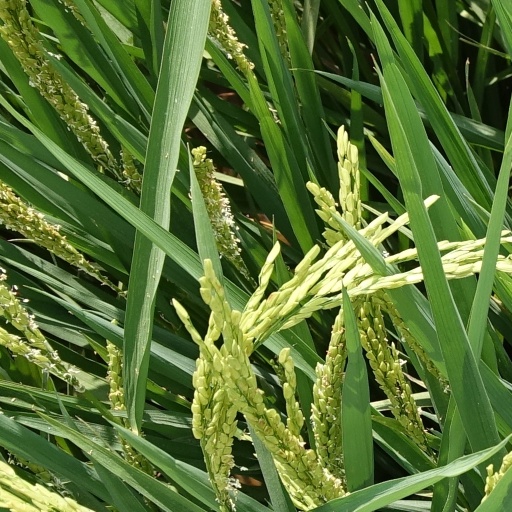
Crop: rice